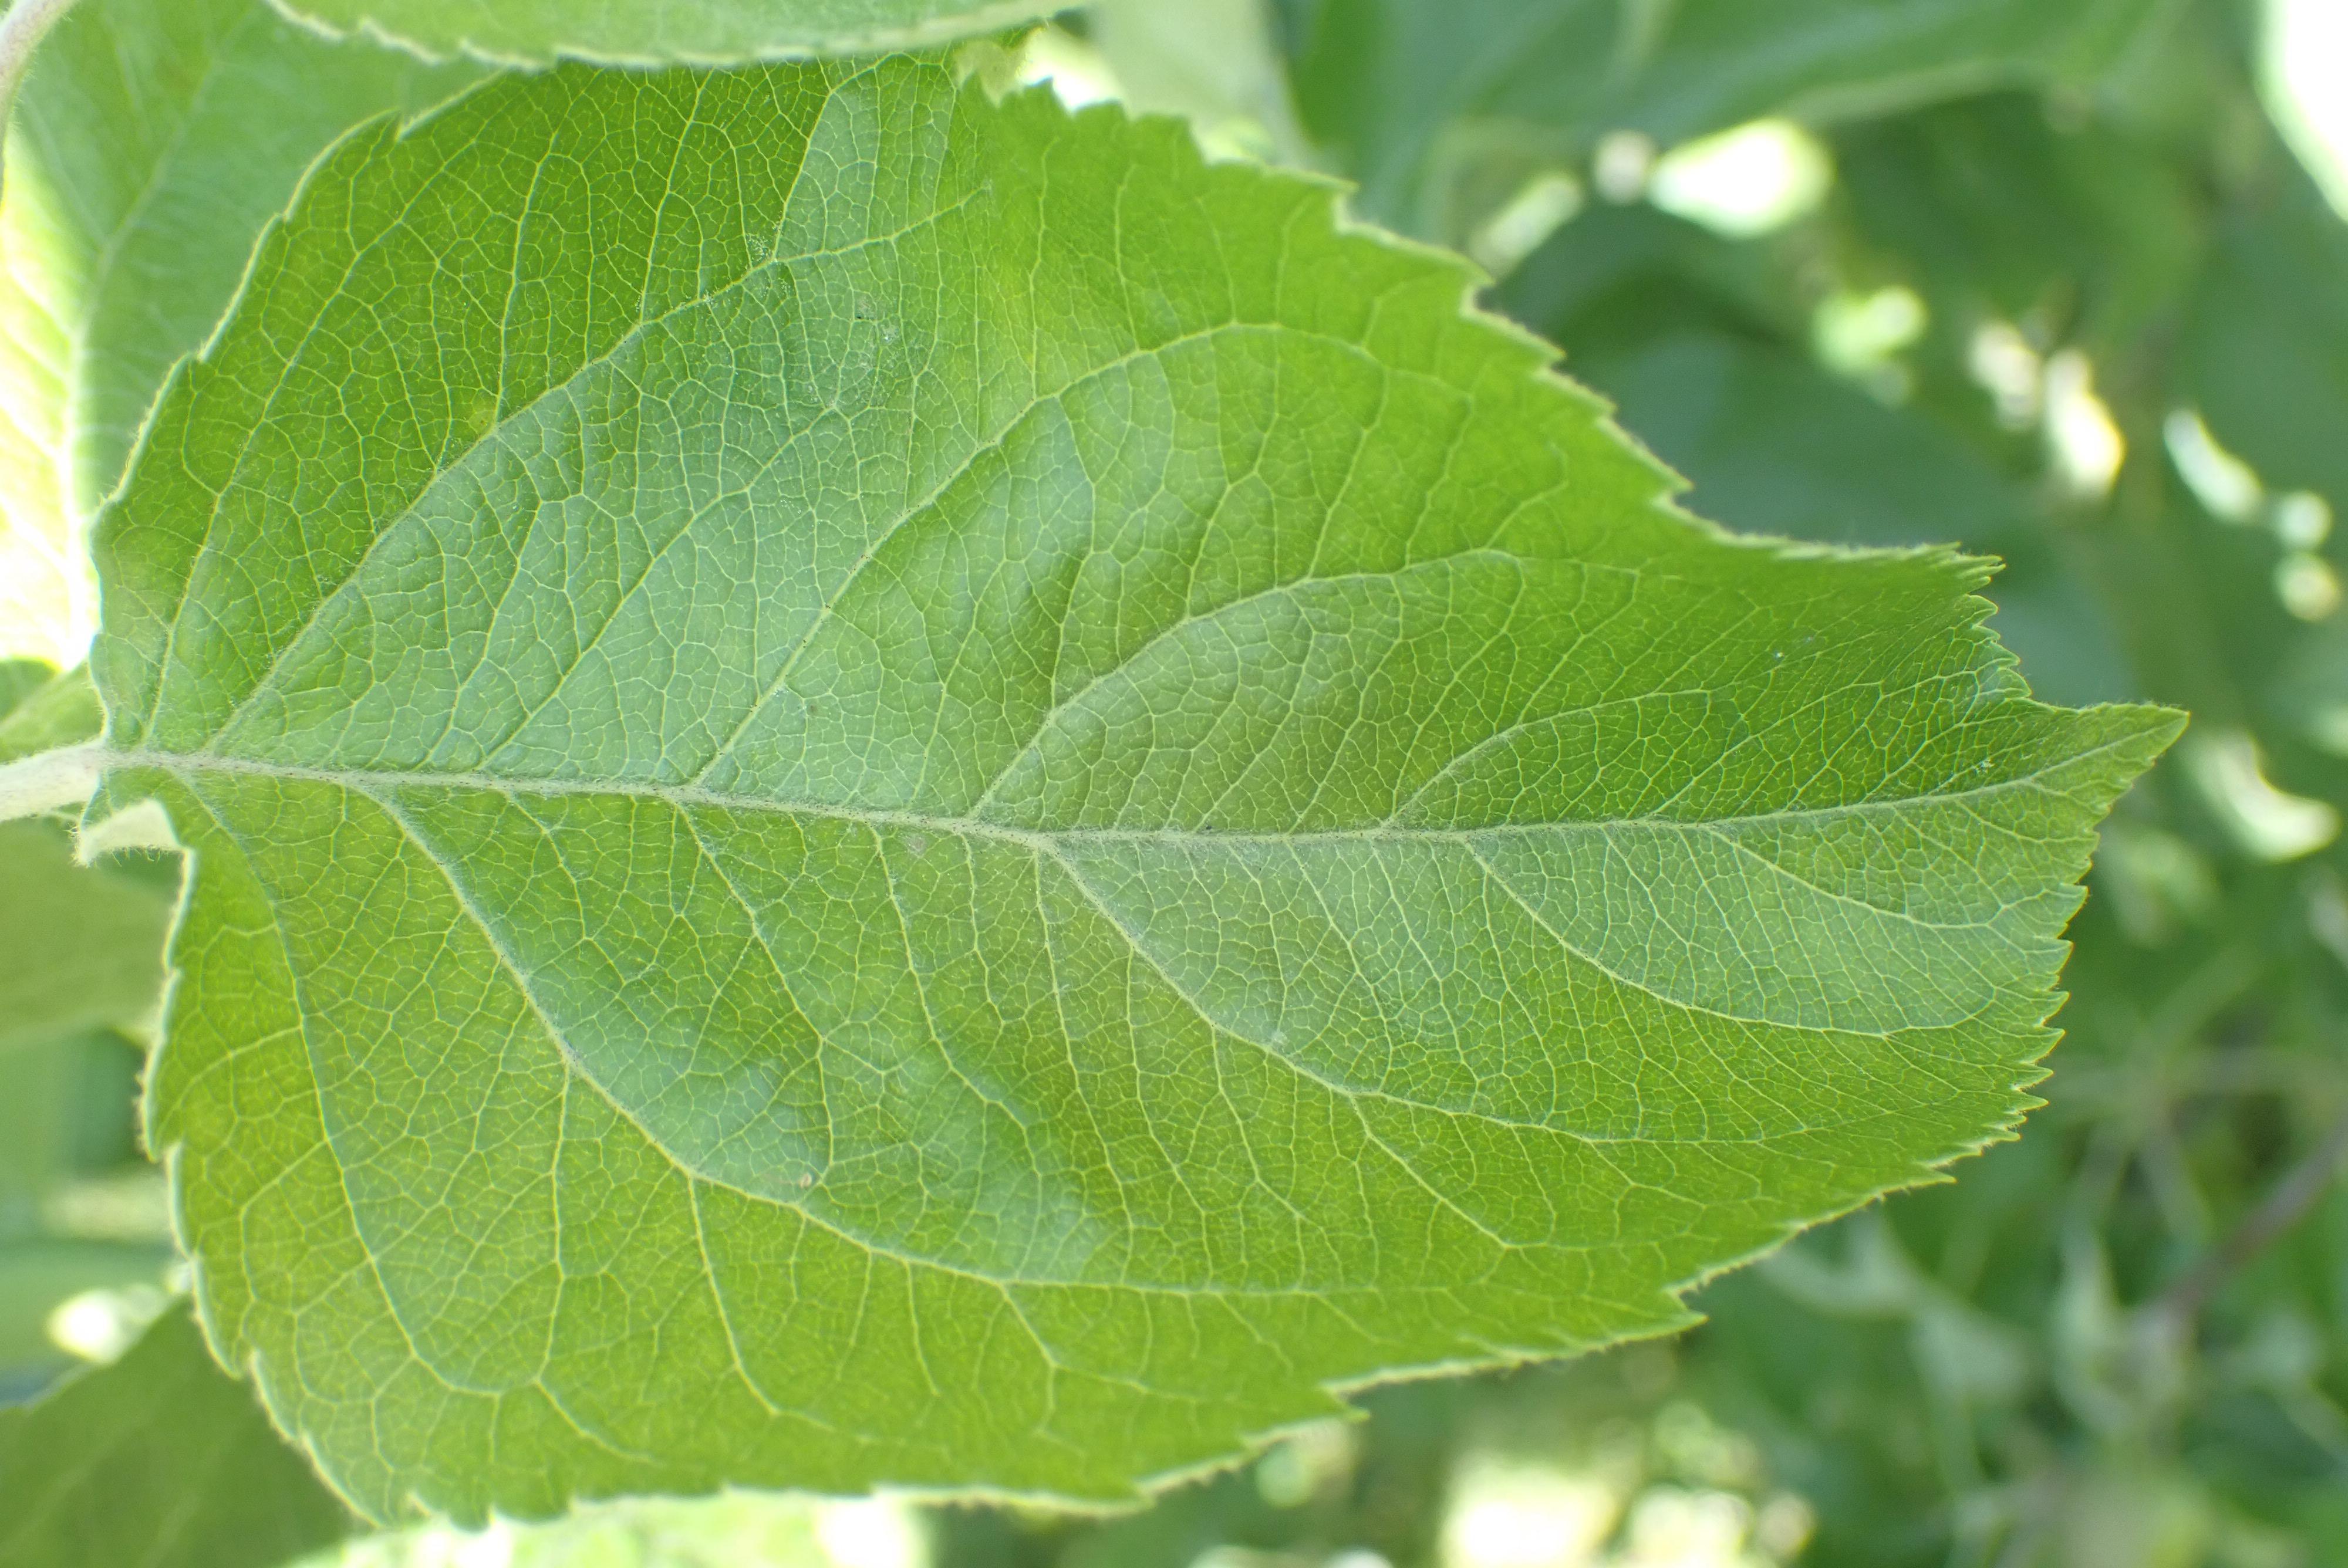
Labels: healthy